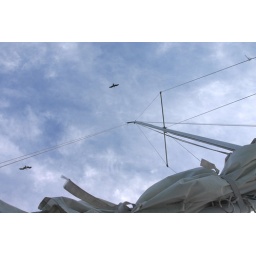
Seagulls glide through blue sky over a sailboat mast and sail